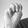
ASL letter: M